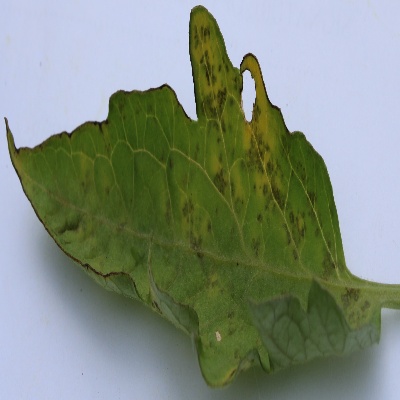
Crop: Tomato
Condition: septoria leaf spot